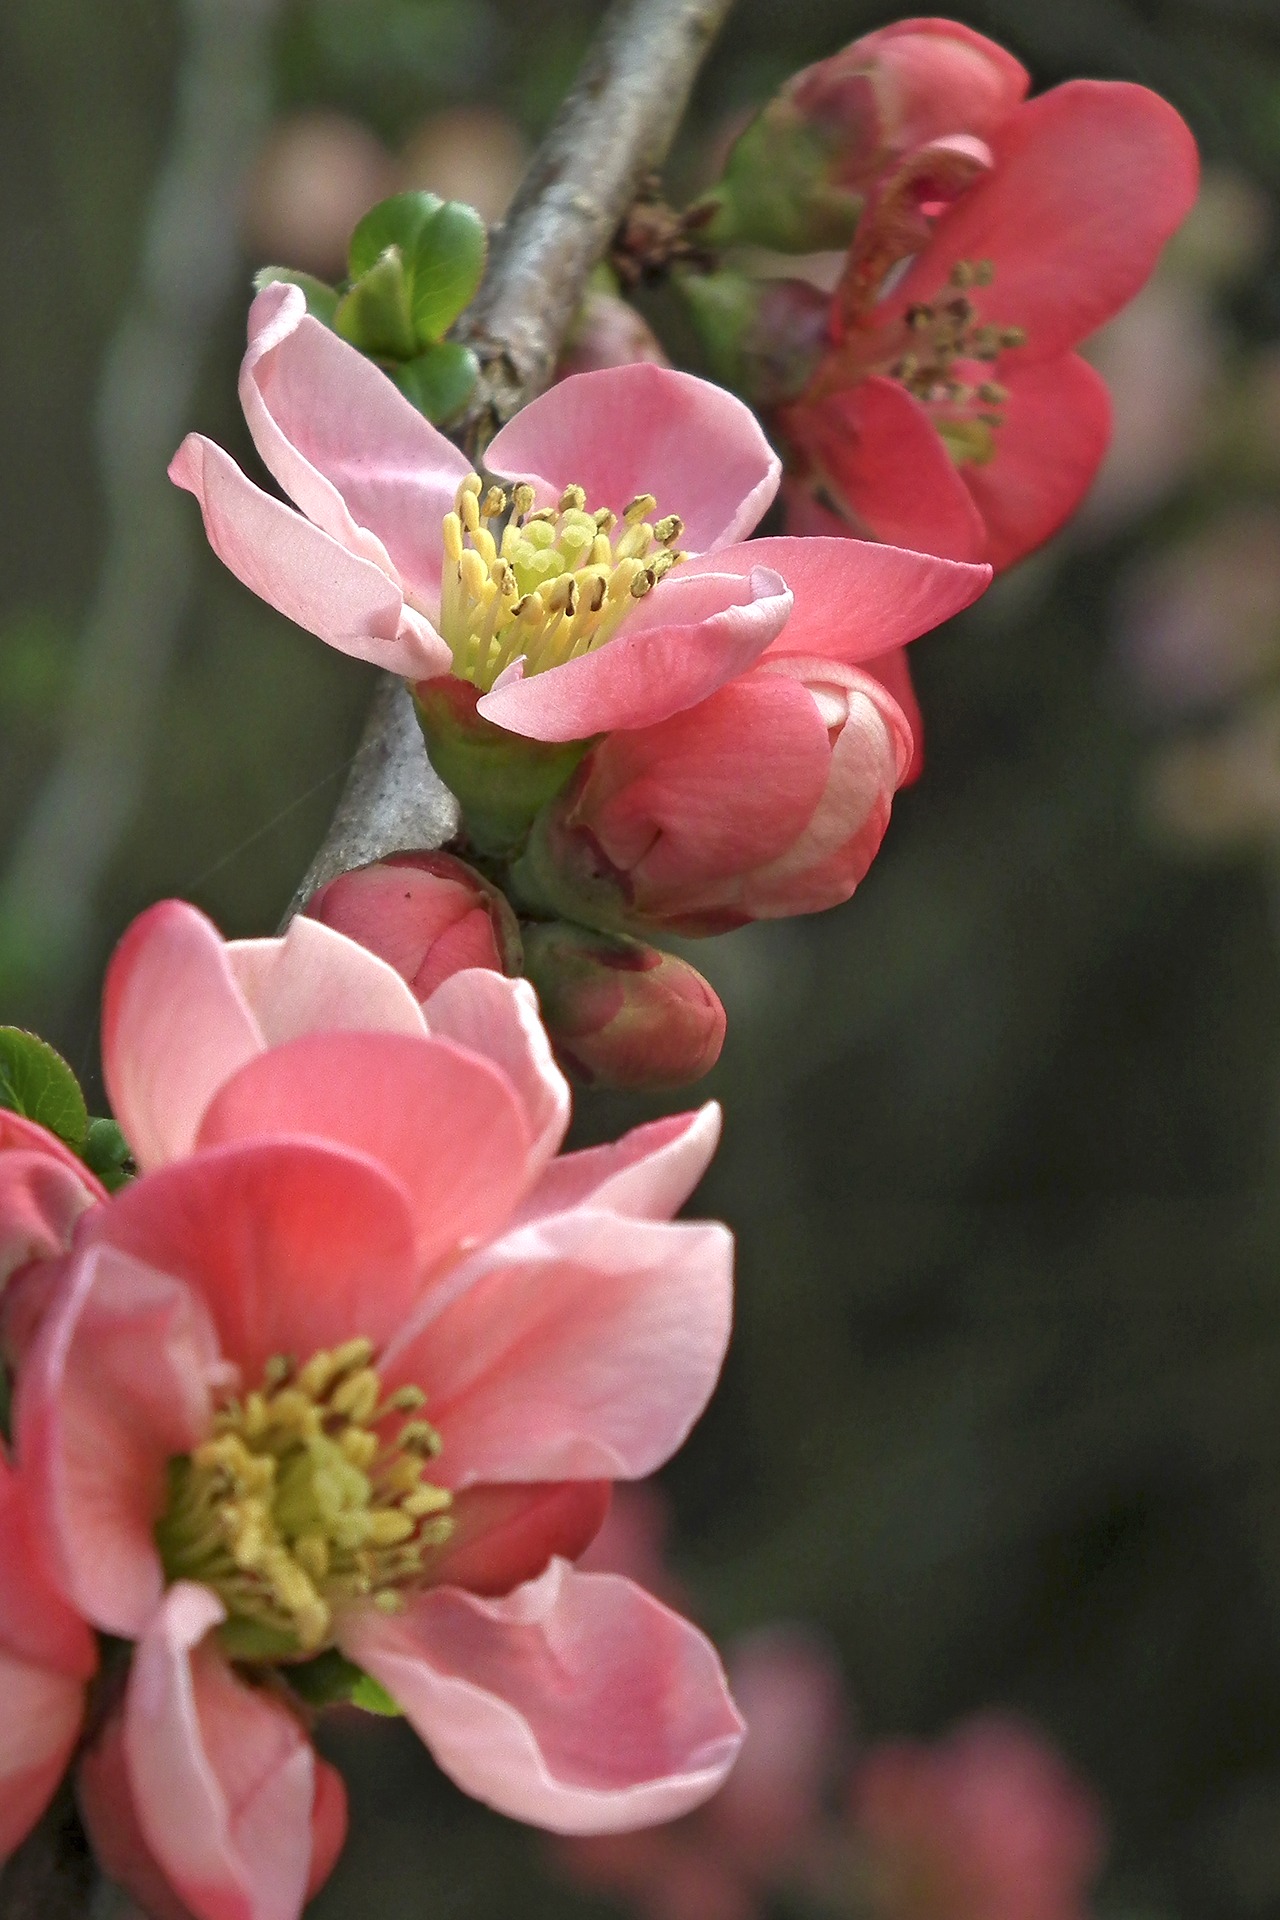
blossom, plant, flower, petal, red, botany, pink, flora, flowers, shrub, bud, macro photography, quince, flowering plant, land plant